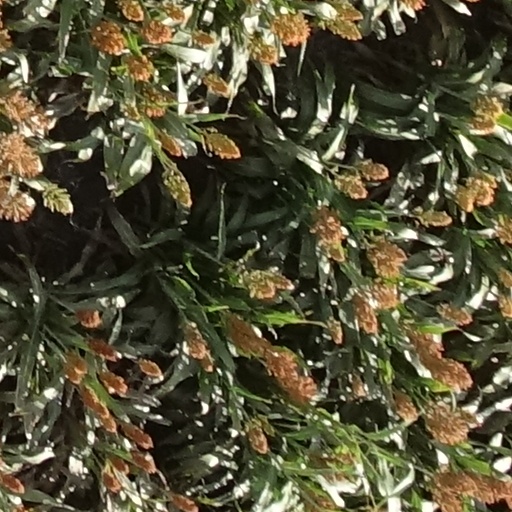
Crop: sorghum